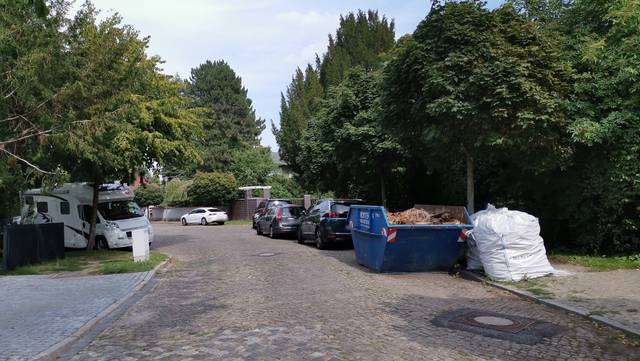
Region: Germany
Coordinates: 52.389, 13.048